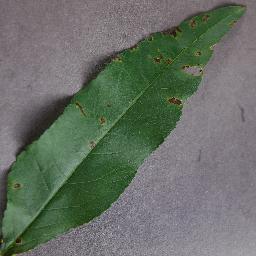
Label: Peach___Bacterial_spot